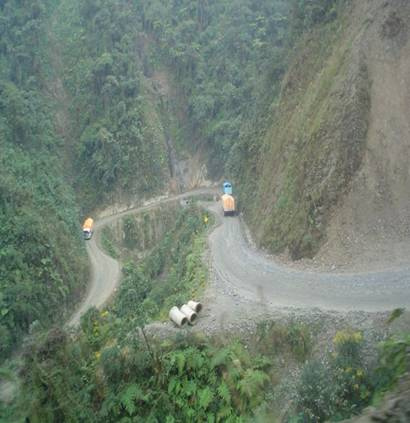
user: Given an image and a question. Answer the question in a short answer. Question: Where can i find this road? Short Answer:
assistant: peru